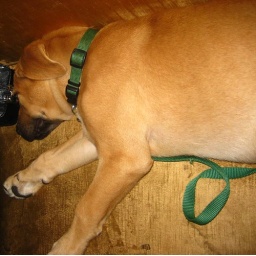
Very cute dog owned by very stupid woman